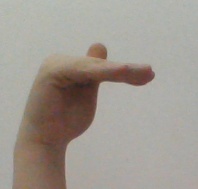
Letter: khaa